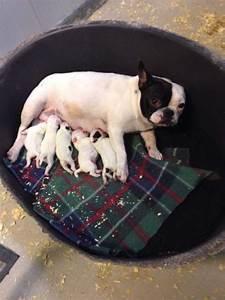
dog